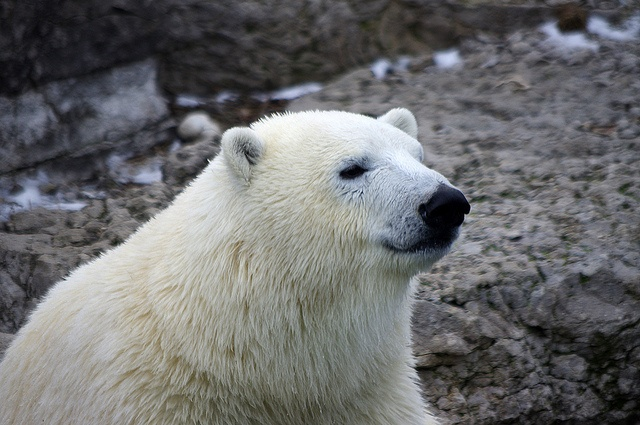
A white bear standing on top of a dirt hillside.
A closeup picture of a polar bears head
A white polar bear with a somber look sitting on some rocks.
The polar bear is laying by itself on the rocks.
There is an adult white polar bear sitting on the ground